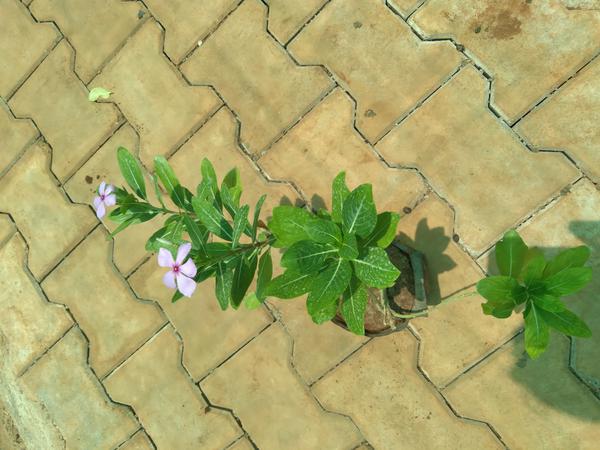
Plant: Nithyapushpa